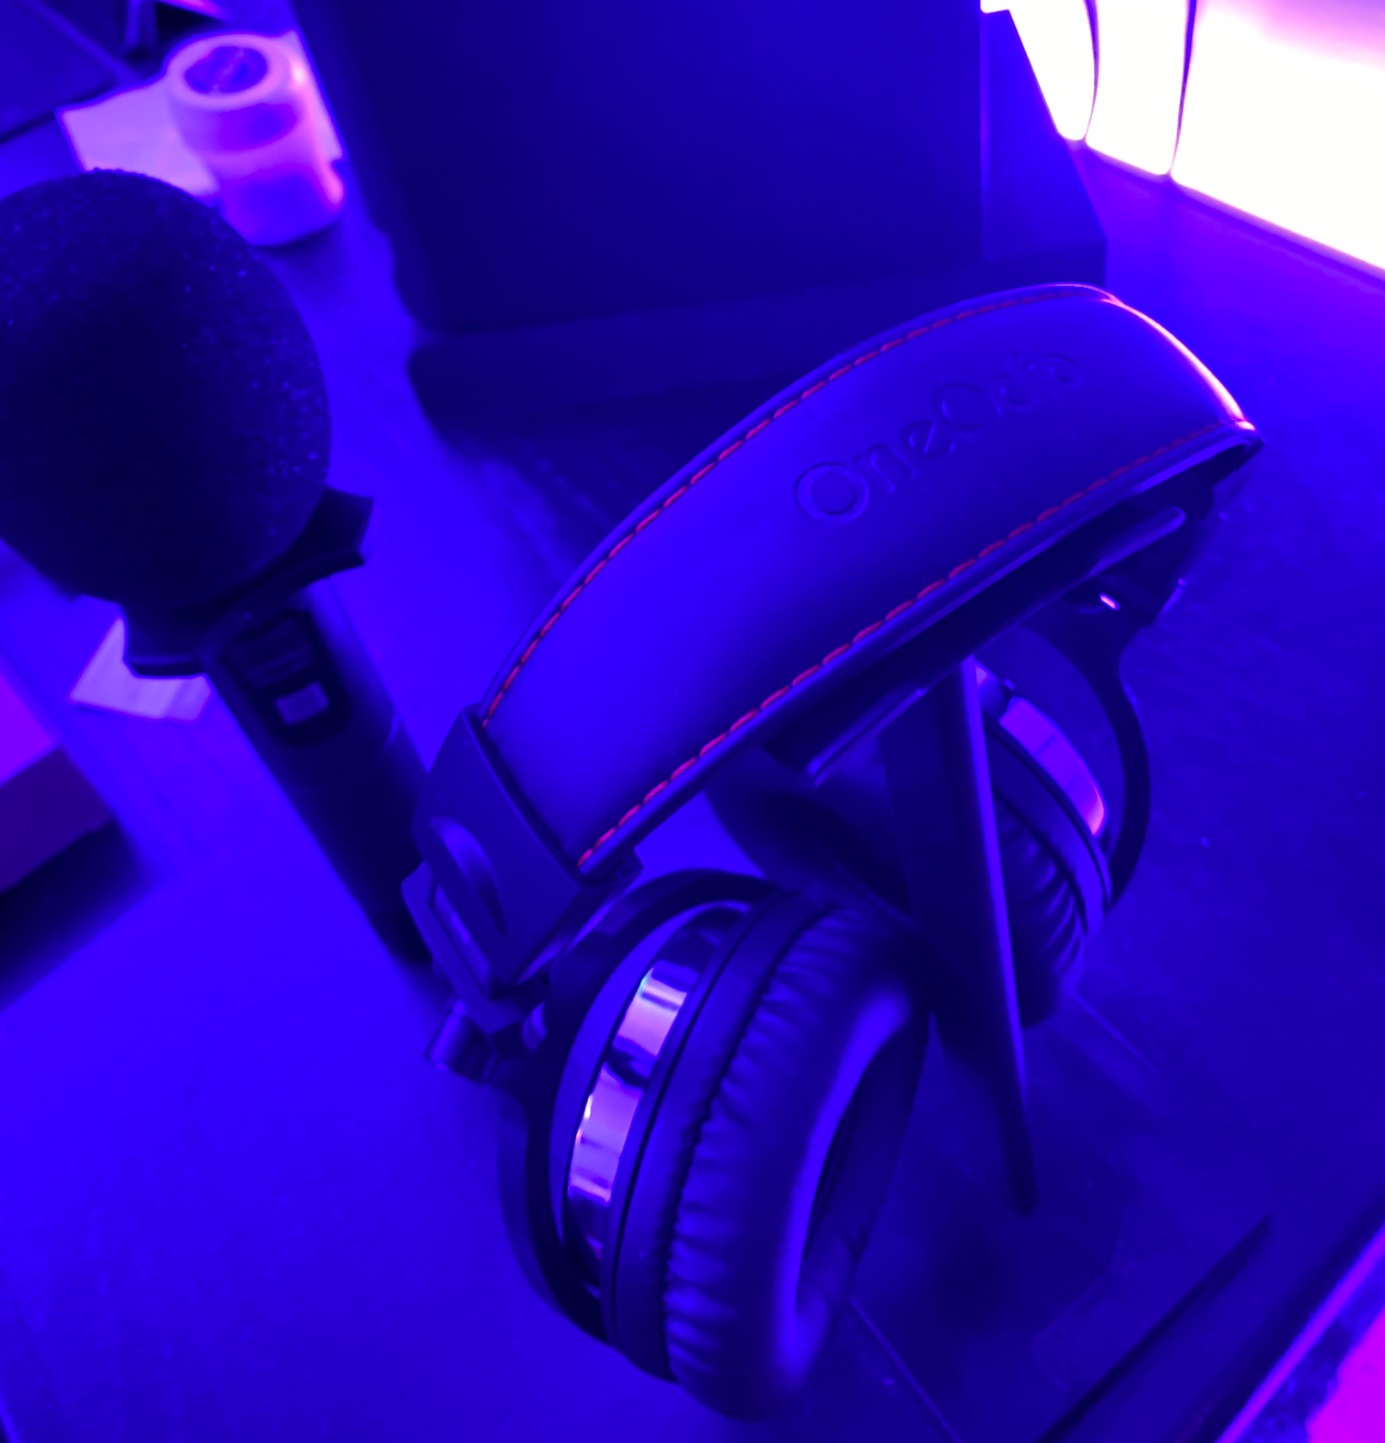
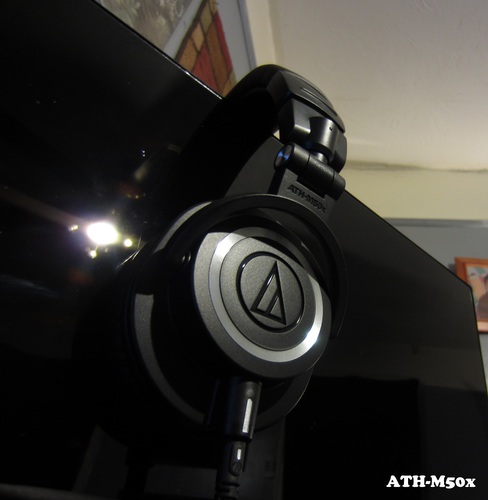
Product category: headphones
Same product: no